It's My Party (film)

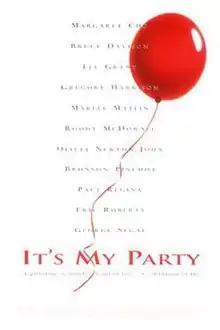
Theatrical release poster

It's My Party is a 1996 American drama film written and directed by Randal Kleiser. It was one of the first feature films to address the topic of AIDS patients dying with dignity. The film is based on the true events of the death of Harry Stein, accomplished architect and designer, who was actually director Kleiser's ex-lover. Stein's actual farewell party was held in 1992.